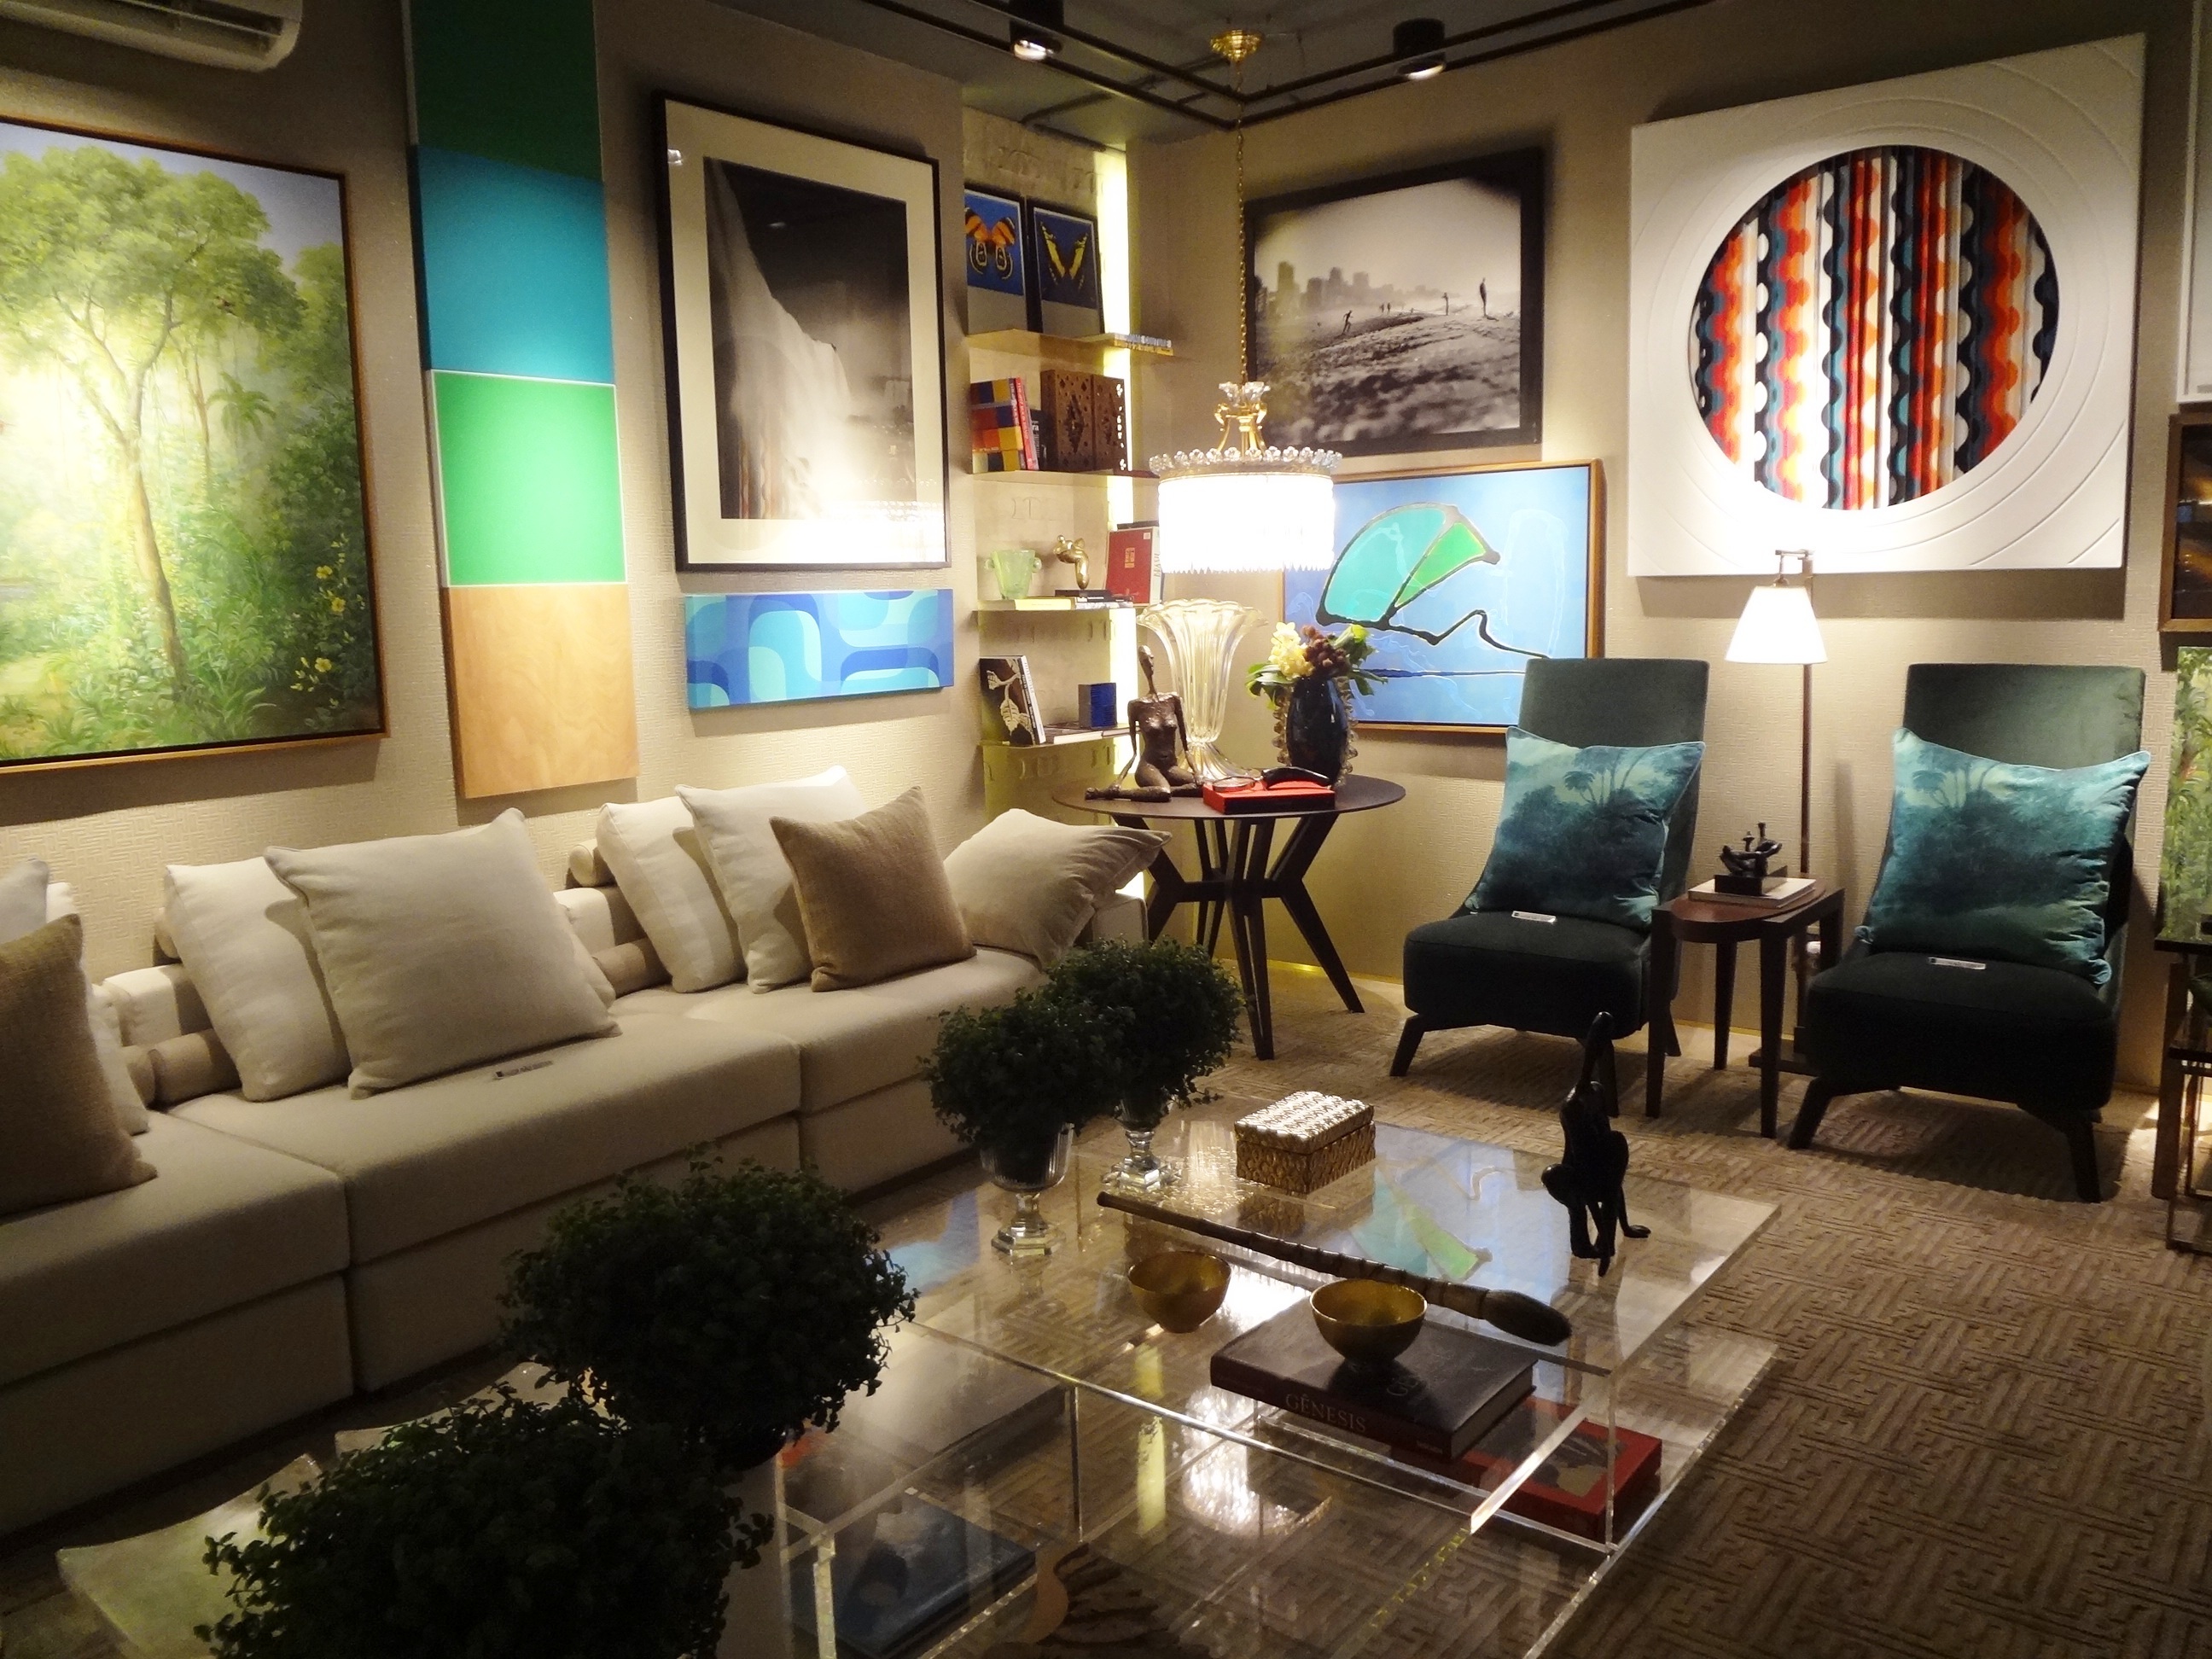
home, property, living room, furniture, room, sofa, luggage, interior design, design, estate, lobby, condominium, casa cor, 2015 color house, recreation room